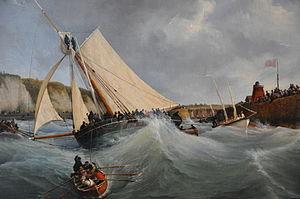
Ce tableau a un titre incroyablement long: ""le Furet cotre de l'État au service de Son Altesse Royale madame la duchesse de Berry quittant le port de Dieppe"" Quote: même en exil. L’ affection de Dieppois tourne à la vénération lorsqu’ils voient la duchesse de Berry défier les éléments. Le peintre de marine Ambroise Louis Garneray immortalise ce jour de tempête où Le Furet, un cotre destiné au service particulier de la duchesse, a risqué de s’échouer, par une mer démontée, à la sortie des jetées. À bord, la Duchesse galvanise équipage et s’emploie à soutenir ses dames de compagnie terrorisées. Une mer en furie, un bateau presque en perdition et cette frêle jeune femme, impavide, qui force le destin… :Unquote&#91
Le cotre est un voilier à un mât gréé en voile aurique à plusieurs focs, rapide et maniable, généralement équipé d'une grand-voile à corne, d'un flèche et de deux focs : le foc sensu stricto et la trinquette.
Jean Pierre Edmond Jurien de La Gravière, né à Brest le 19 novembre 1812 et mort à Paris le 5 mars 1892, est un vice-amiral et auteur français, fils de Pierre Roch Jurien de La Gravière.